Yehudi lights

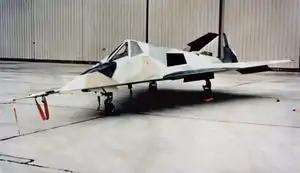
A prototype "Have Blue" stealth fighter, c. 1977, featuring both disruptive coloration and a faceted design that minimised its radar cross-section, but no Yehudi lights

The ability to approach a target unseen was rendered obsolete by advances in radar in the 1940s and 1950s. Since the development of stealth technology, Yehudi lights have attracted renewed interest, first in 1973 when McDonnell Douglas researched a "Quiet Attack" aircraft for the Office of Naval Research, modifying the F-4 Phantom with Yehudi lights on its underside, and later in the 1970s when Lockheed Martin's Skunk Works was contracted to develop a stealth aircraft prototype "Have Blue", which helped to guide the development of the F-117A stealth attack aircraft and the B-2 stealth bomber.